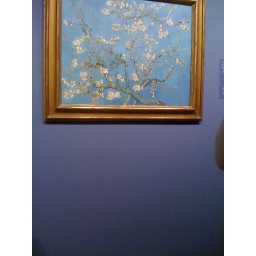
Almond tree in Bloom at the van Gogh